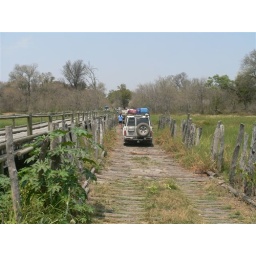
Old bridge over river Kwai